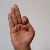
The image shows a hand gesture representing the letter 'F' in Indian Sign Language.